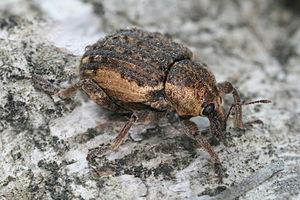
Un charançon des feuilles du trèfle. Taxo Order: Coleoptera Linnaeus, 1758 - beetles Suborder: Polyphaga Emery, 1886 Family: Curculionidae Genus: Hypera Germar, 1817 Species: zoilus (Scopoli, 1763) Scientific Name: Hypera zoilus (Scopoli, 1763) Identified by User Doc_Taxon